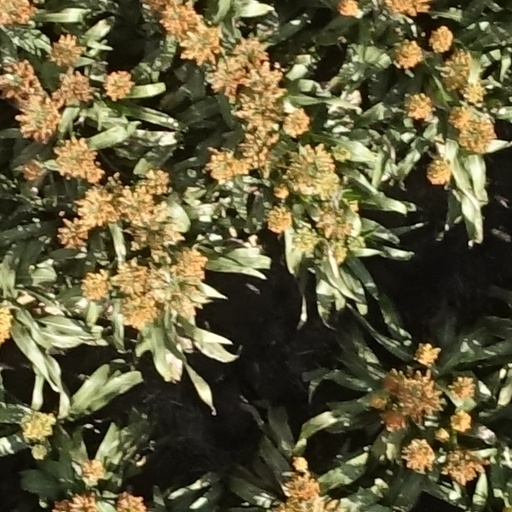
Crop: sorghum